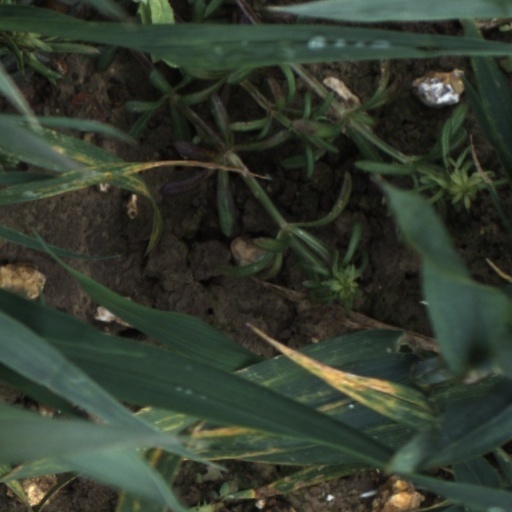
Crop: wheat